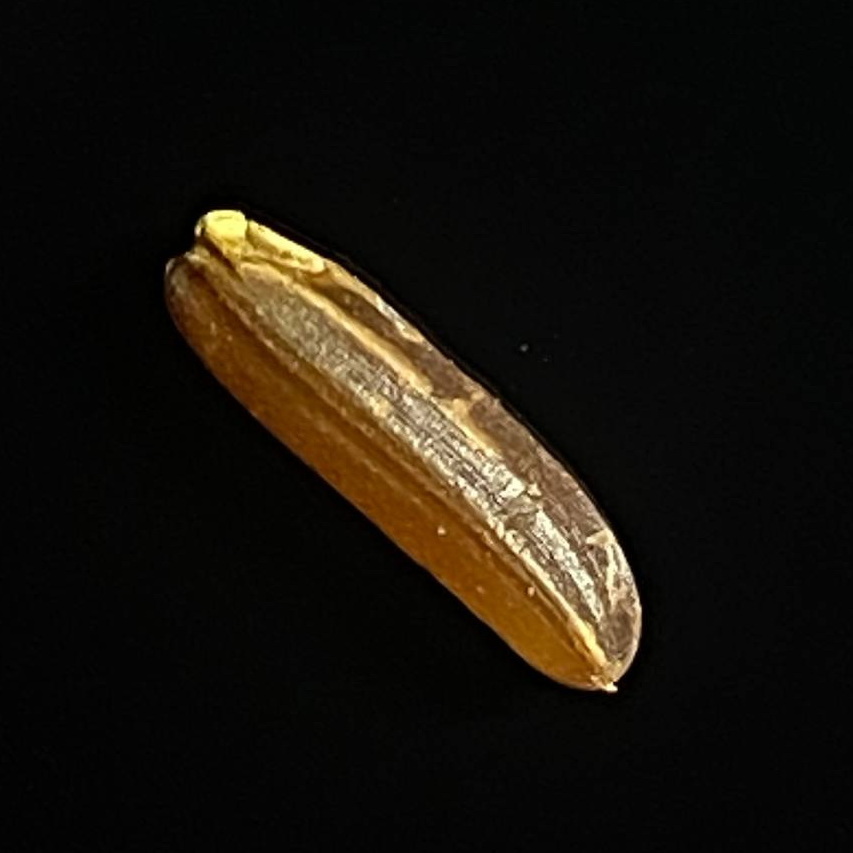
Rice variety: Red_Cargo